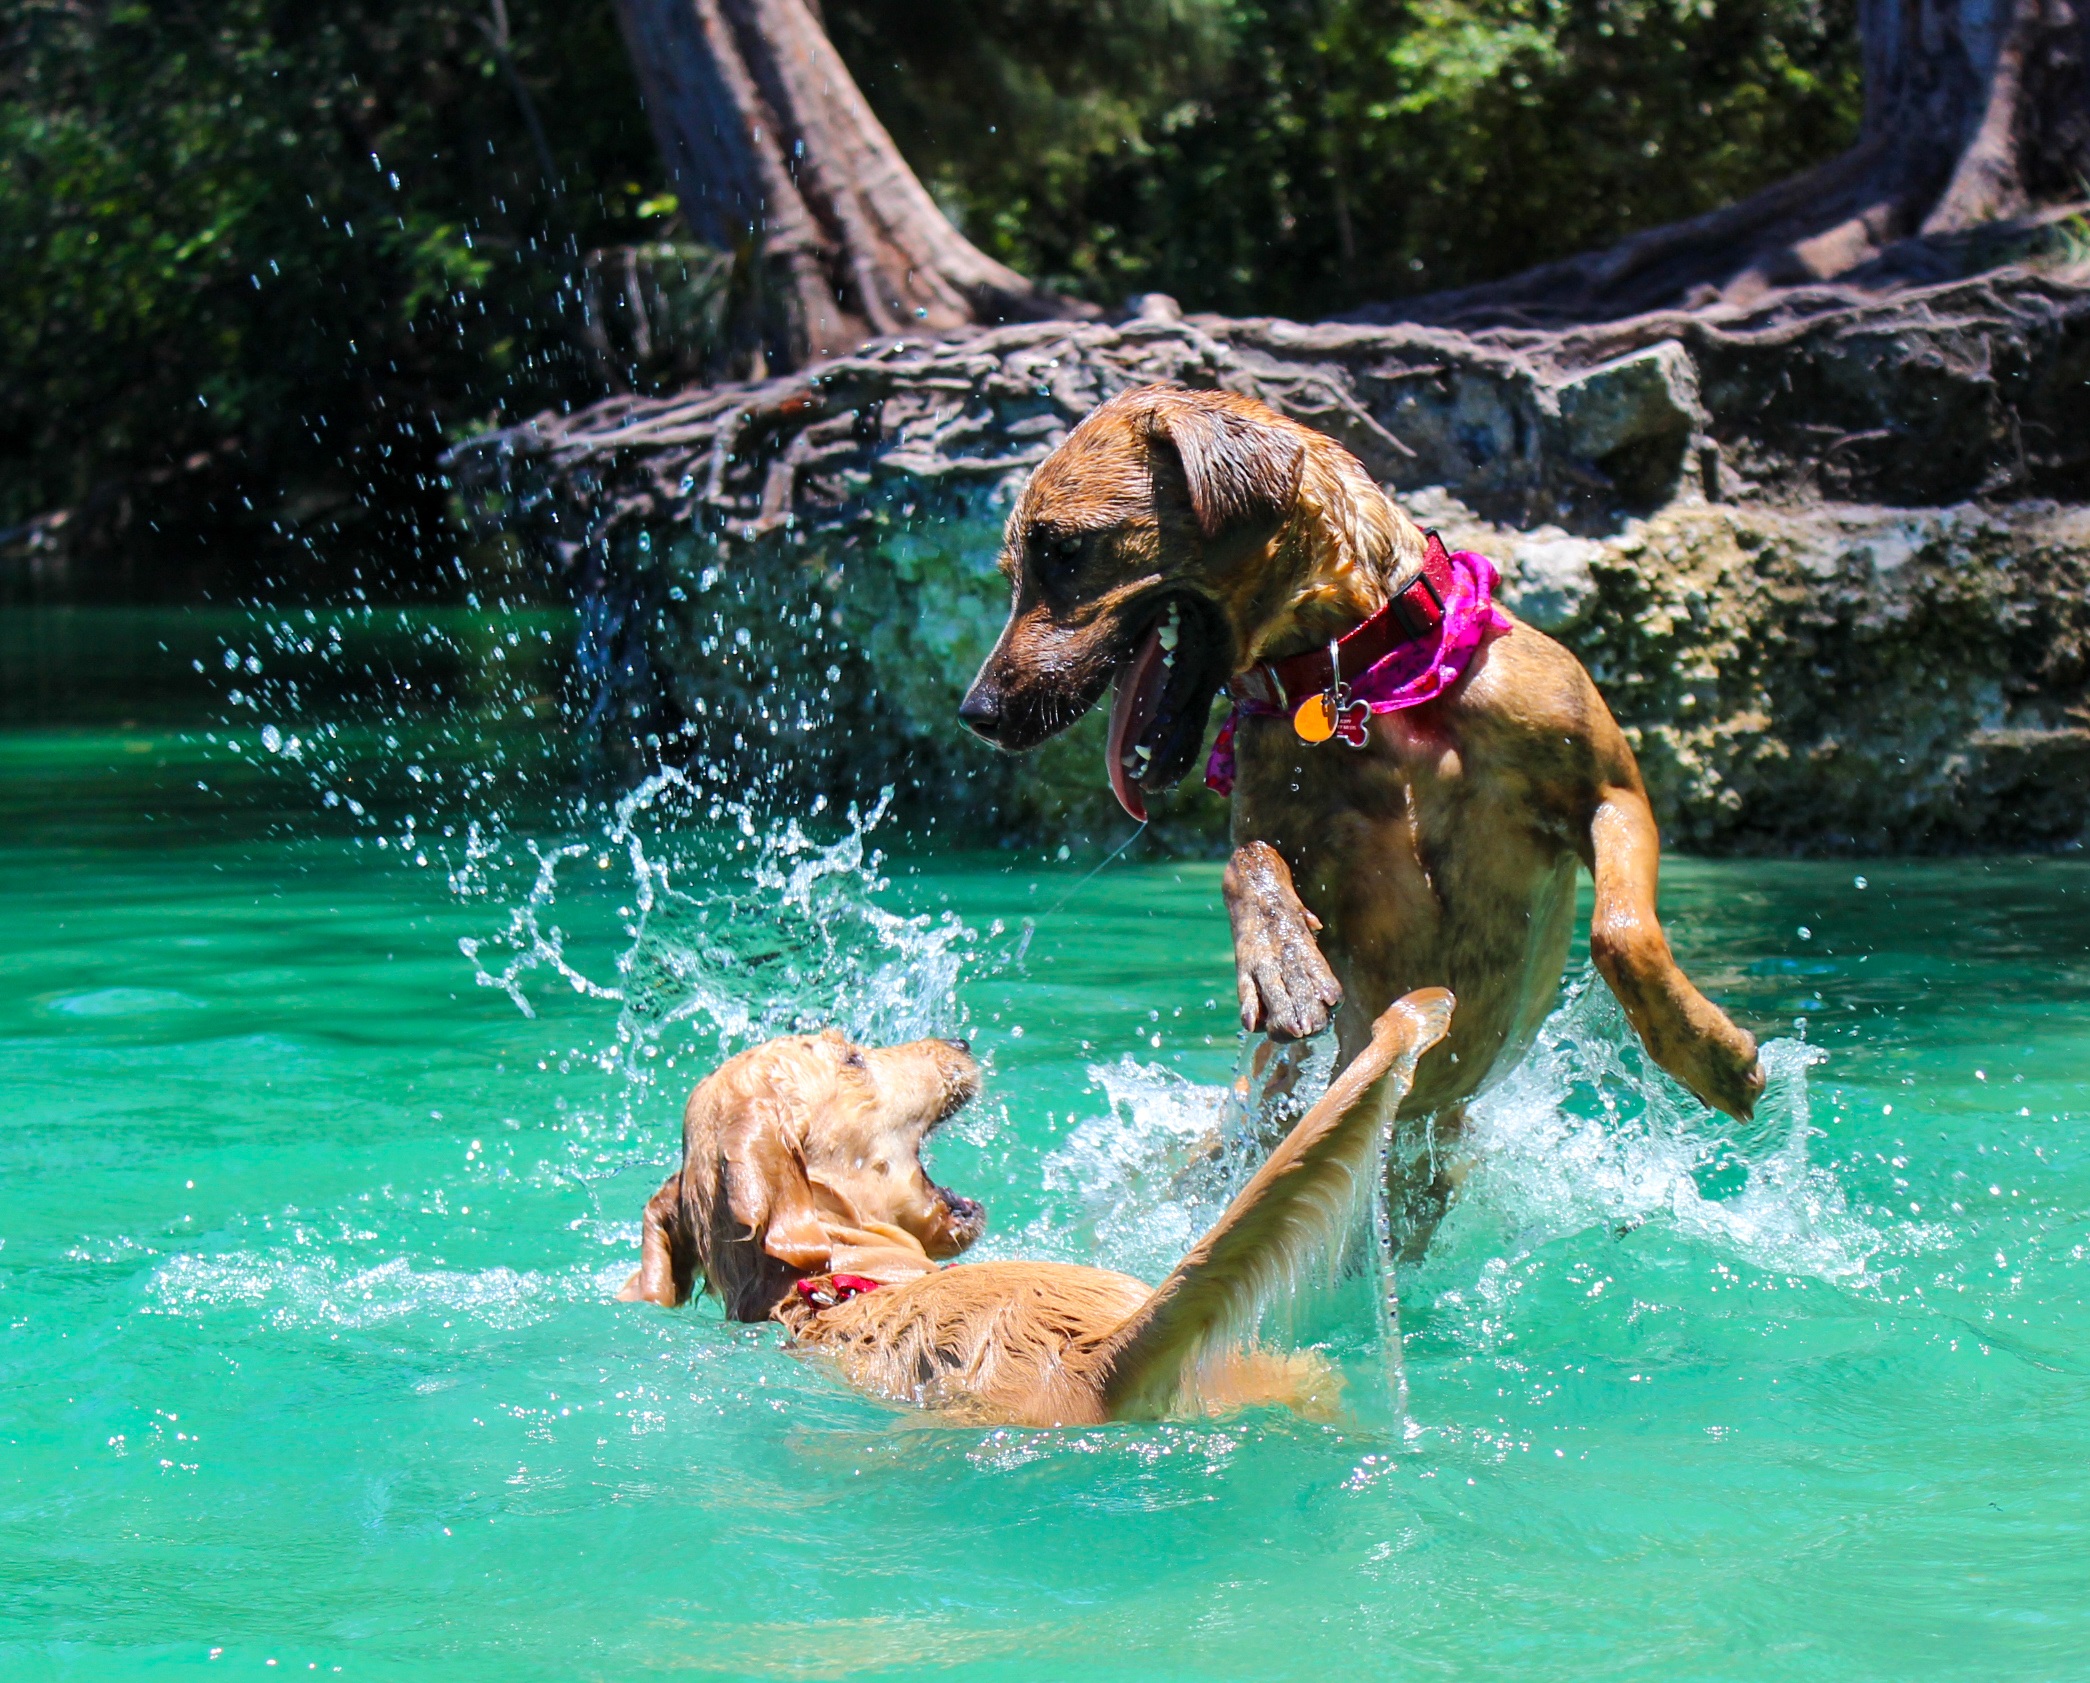
dog, dog swimming, lake, park, dog park, collar, fetch, ball, jump, blue, teal